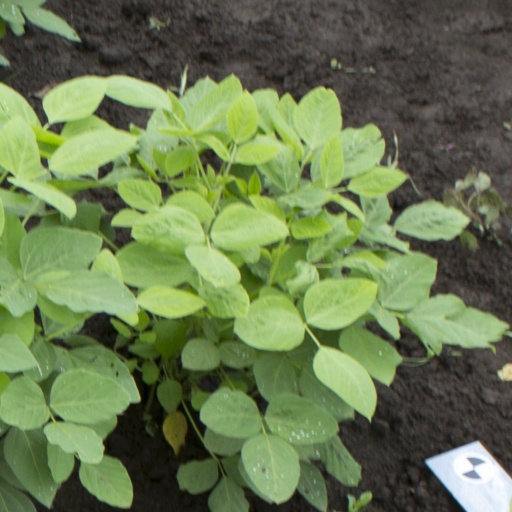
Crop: soybean